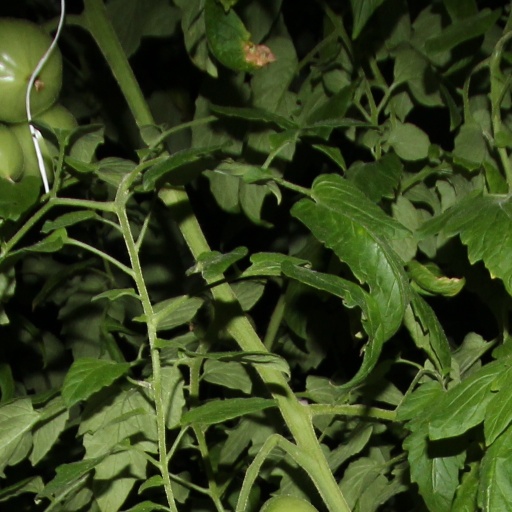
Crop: tomato